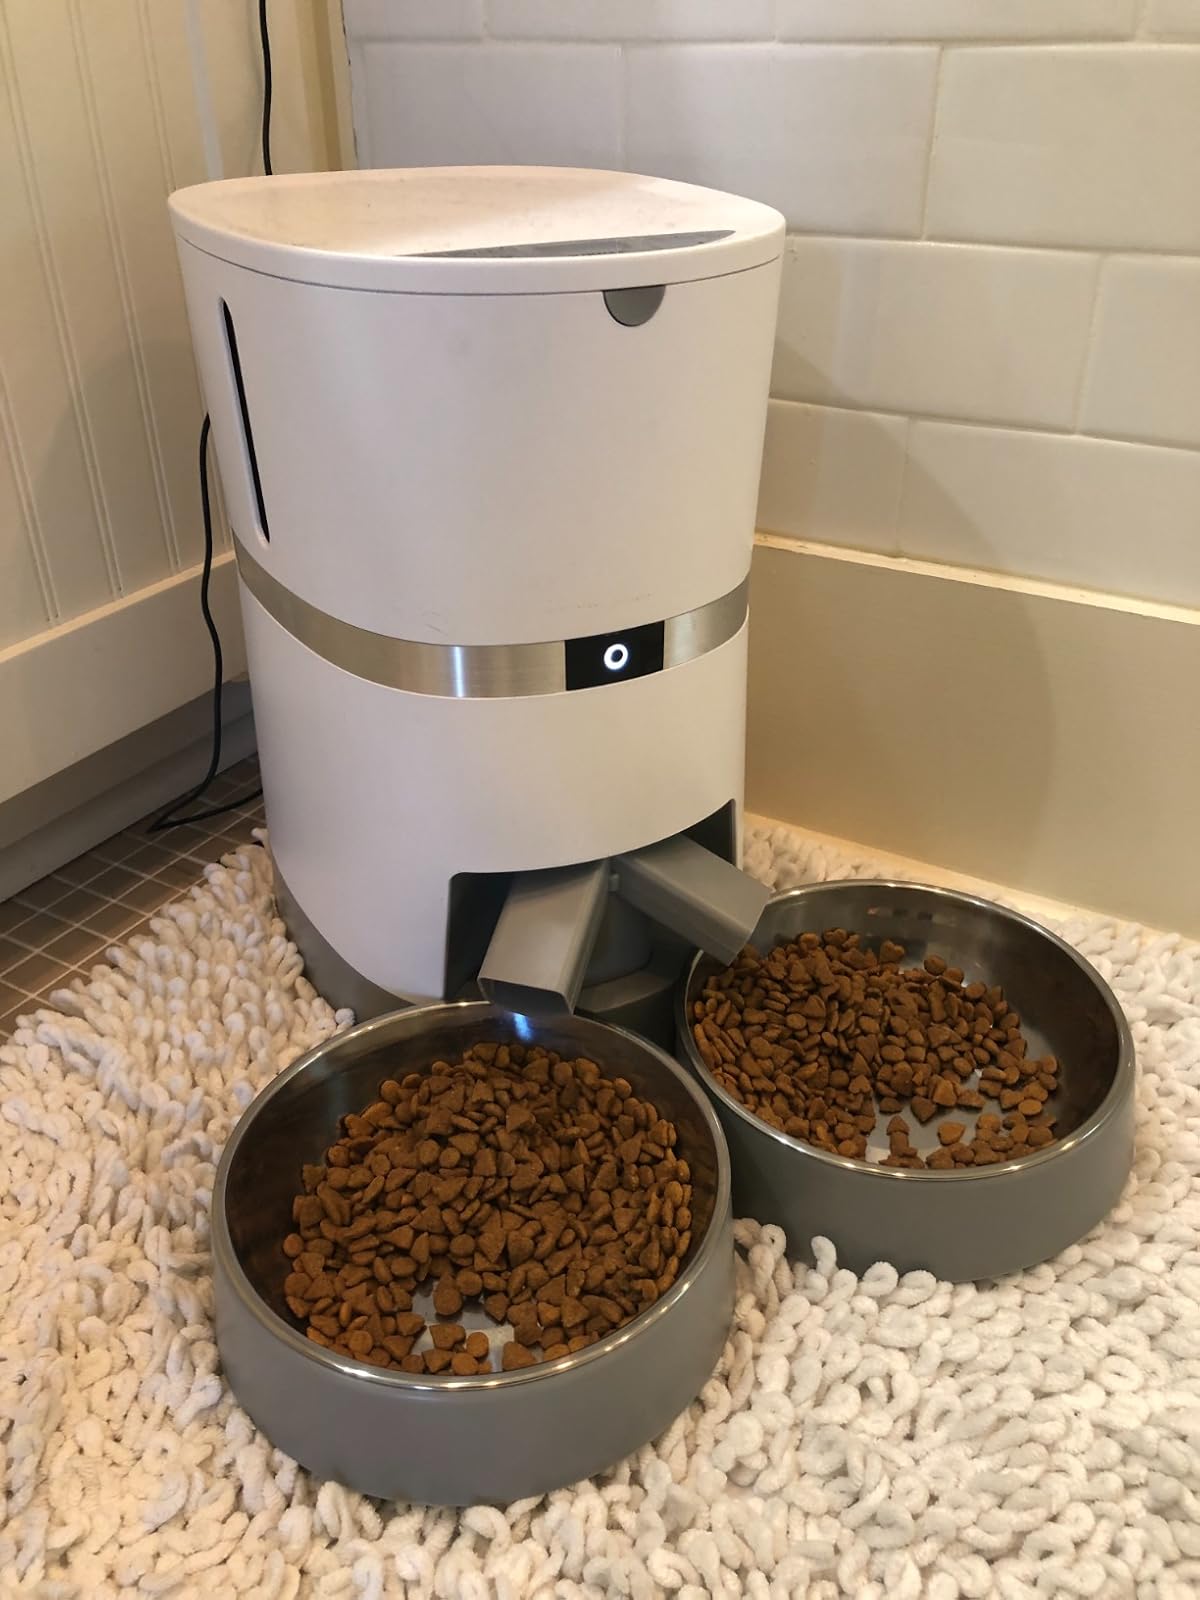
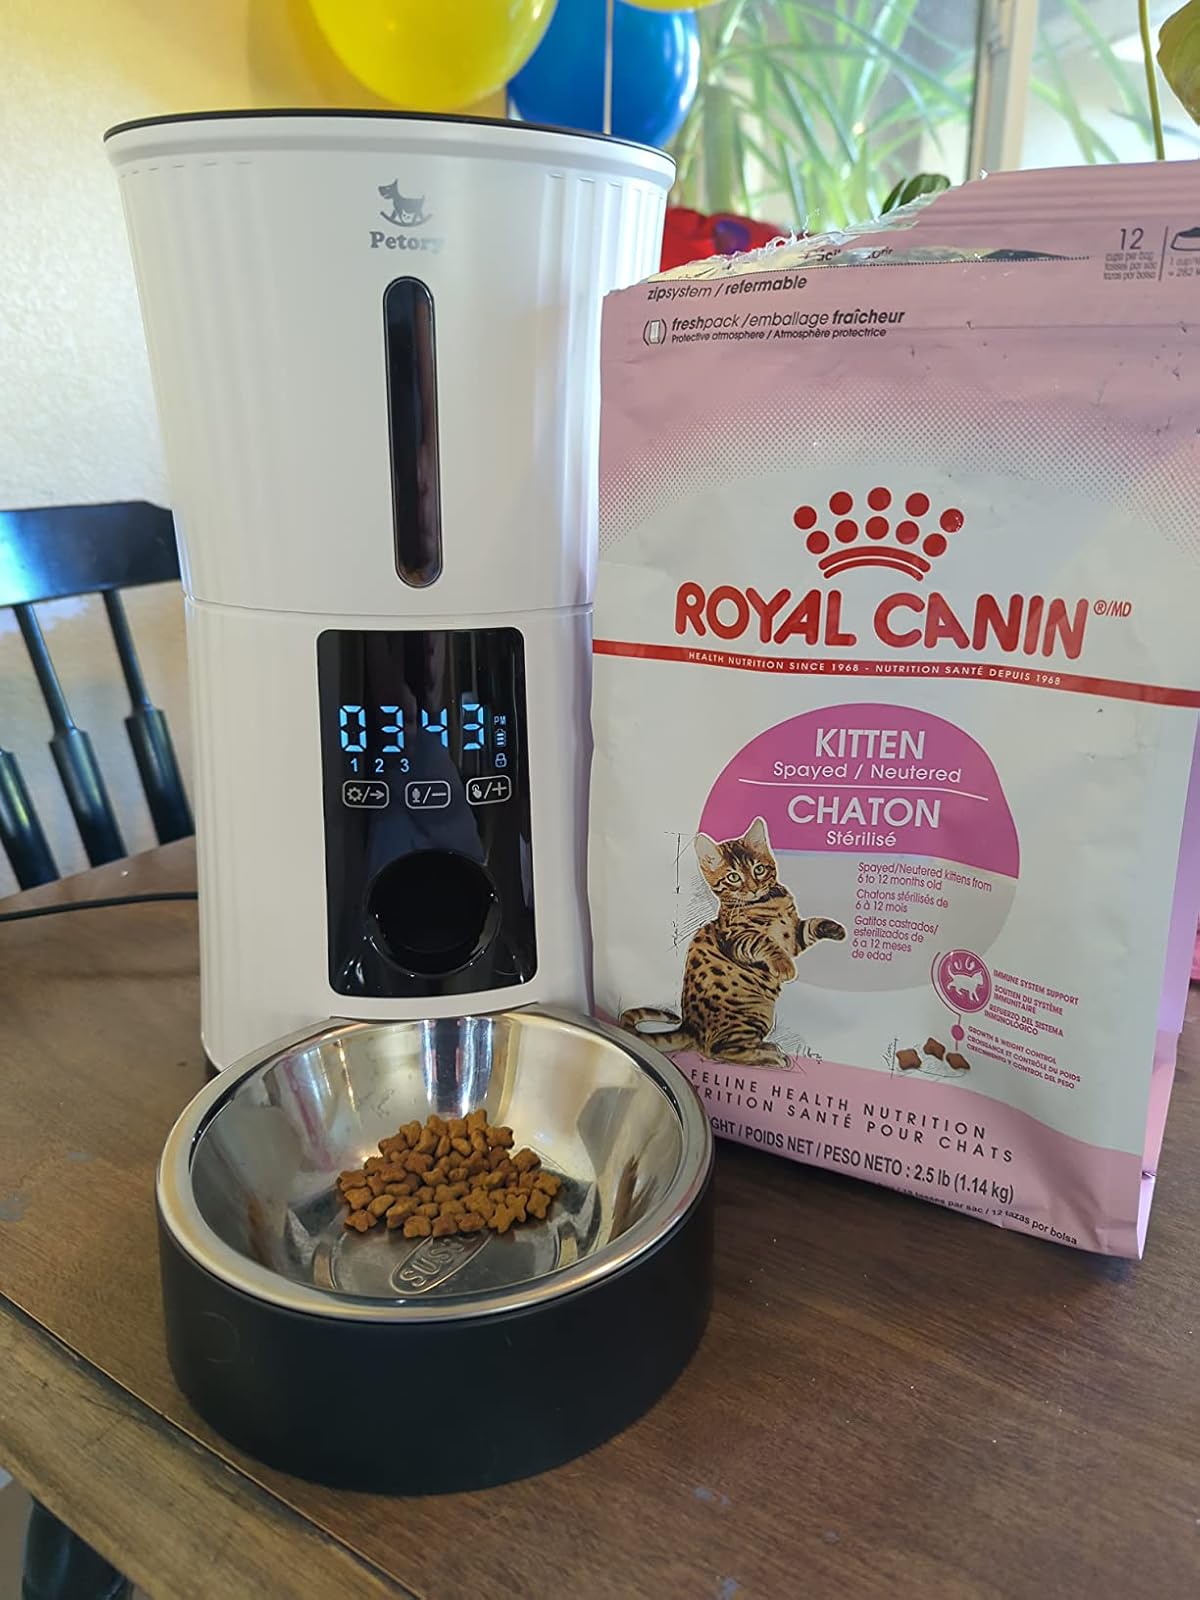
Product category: items_feeder
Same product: no